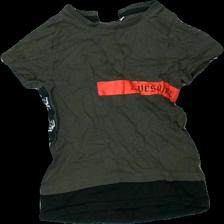
View: front
Type: T-shirt
Category: Children
Brand: Not in the list
Brand text on label: 7X8
Colors: Green
Material: 100% Cotton
Pattern: Other
Cut: Regular, C-collar
Size: 110
Season: All
Price range: 50-100
Recommended usage: Reuse
Description: green t-shirt with print